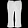
Label: Trouser